Kaveri

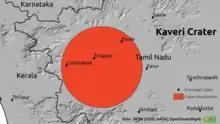
The location of the supposed impact structure (red circle) surrounded by hills within the Deccan peninsula

The Kaveri basin was formed in the Late Jurassic to Early Cretaceous period during Gondwana breakup and opening of the Indian Ocean. Most of the basin is made up of Precambrian rocks and the two major rock types that are found are metamorphic and igneous rocks. Closepet granite is found in the upper parts of the Kaveri basin and Charnockite rocks are only found in the central part. A 2017 paper proposed that an impact structure was present in the vicinity of the Kaveri river. The run-off from the river does not drain off quickly because of the shape of the river basin, which limits the occurrence of floods. It is a perennial river fed mostly by monsoons. Four distinct seasons occur in the basin with hot and cold seasons sandwiching the monsoon seasons. The river basin is fed by South-West monsoon in Karnataka, and North-East monsoon in Tamil Nadu.